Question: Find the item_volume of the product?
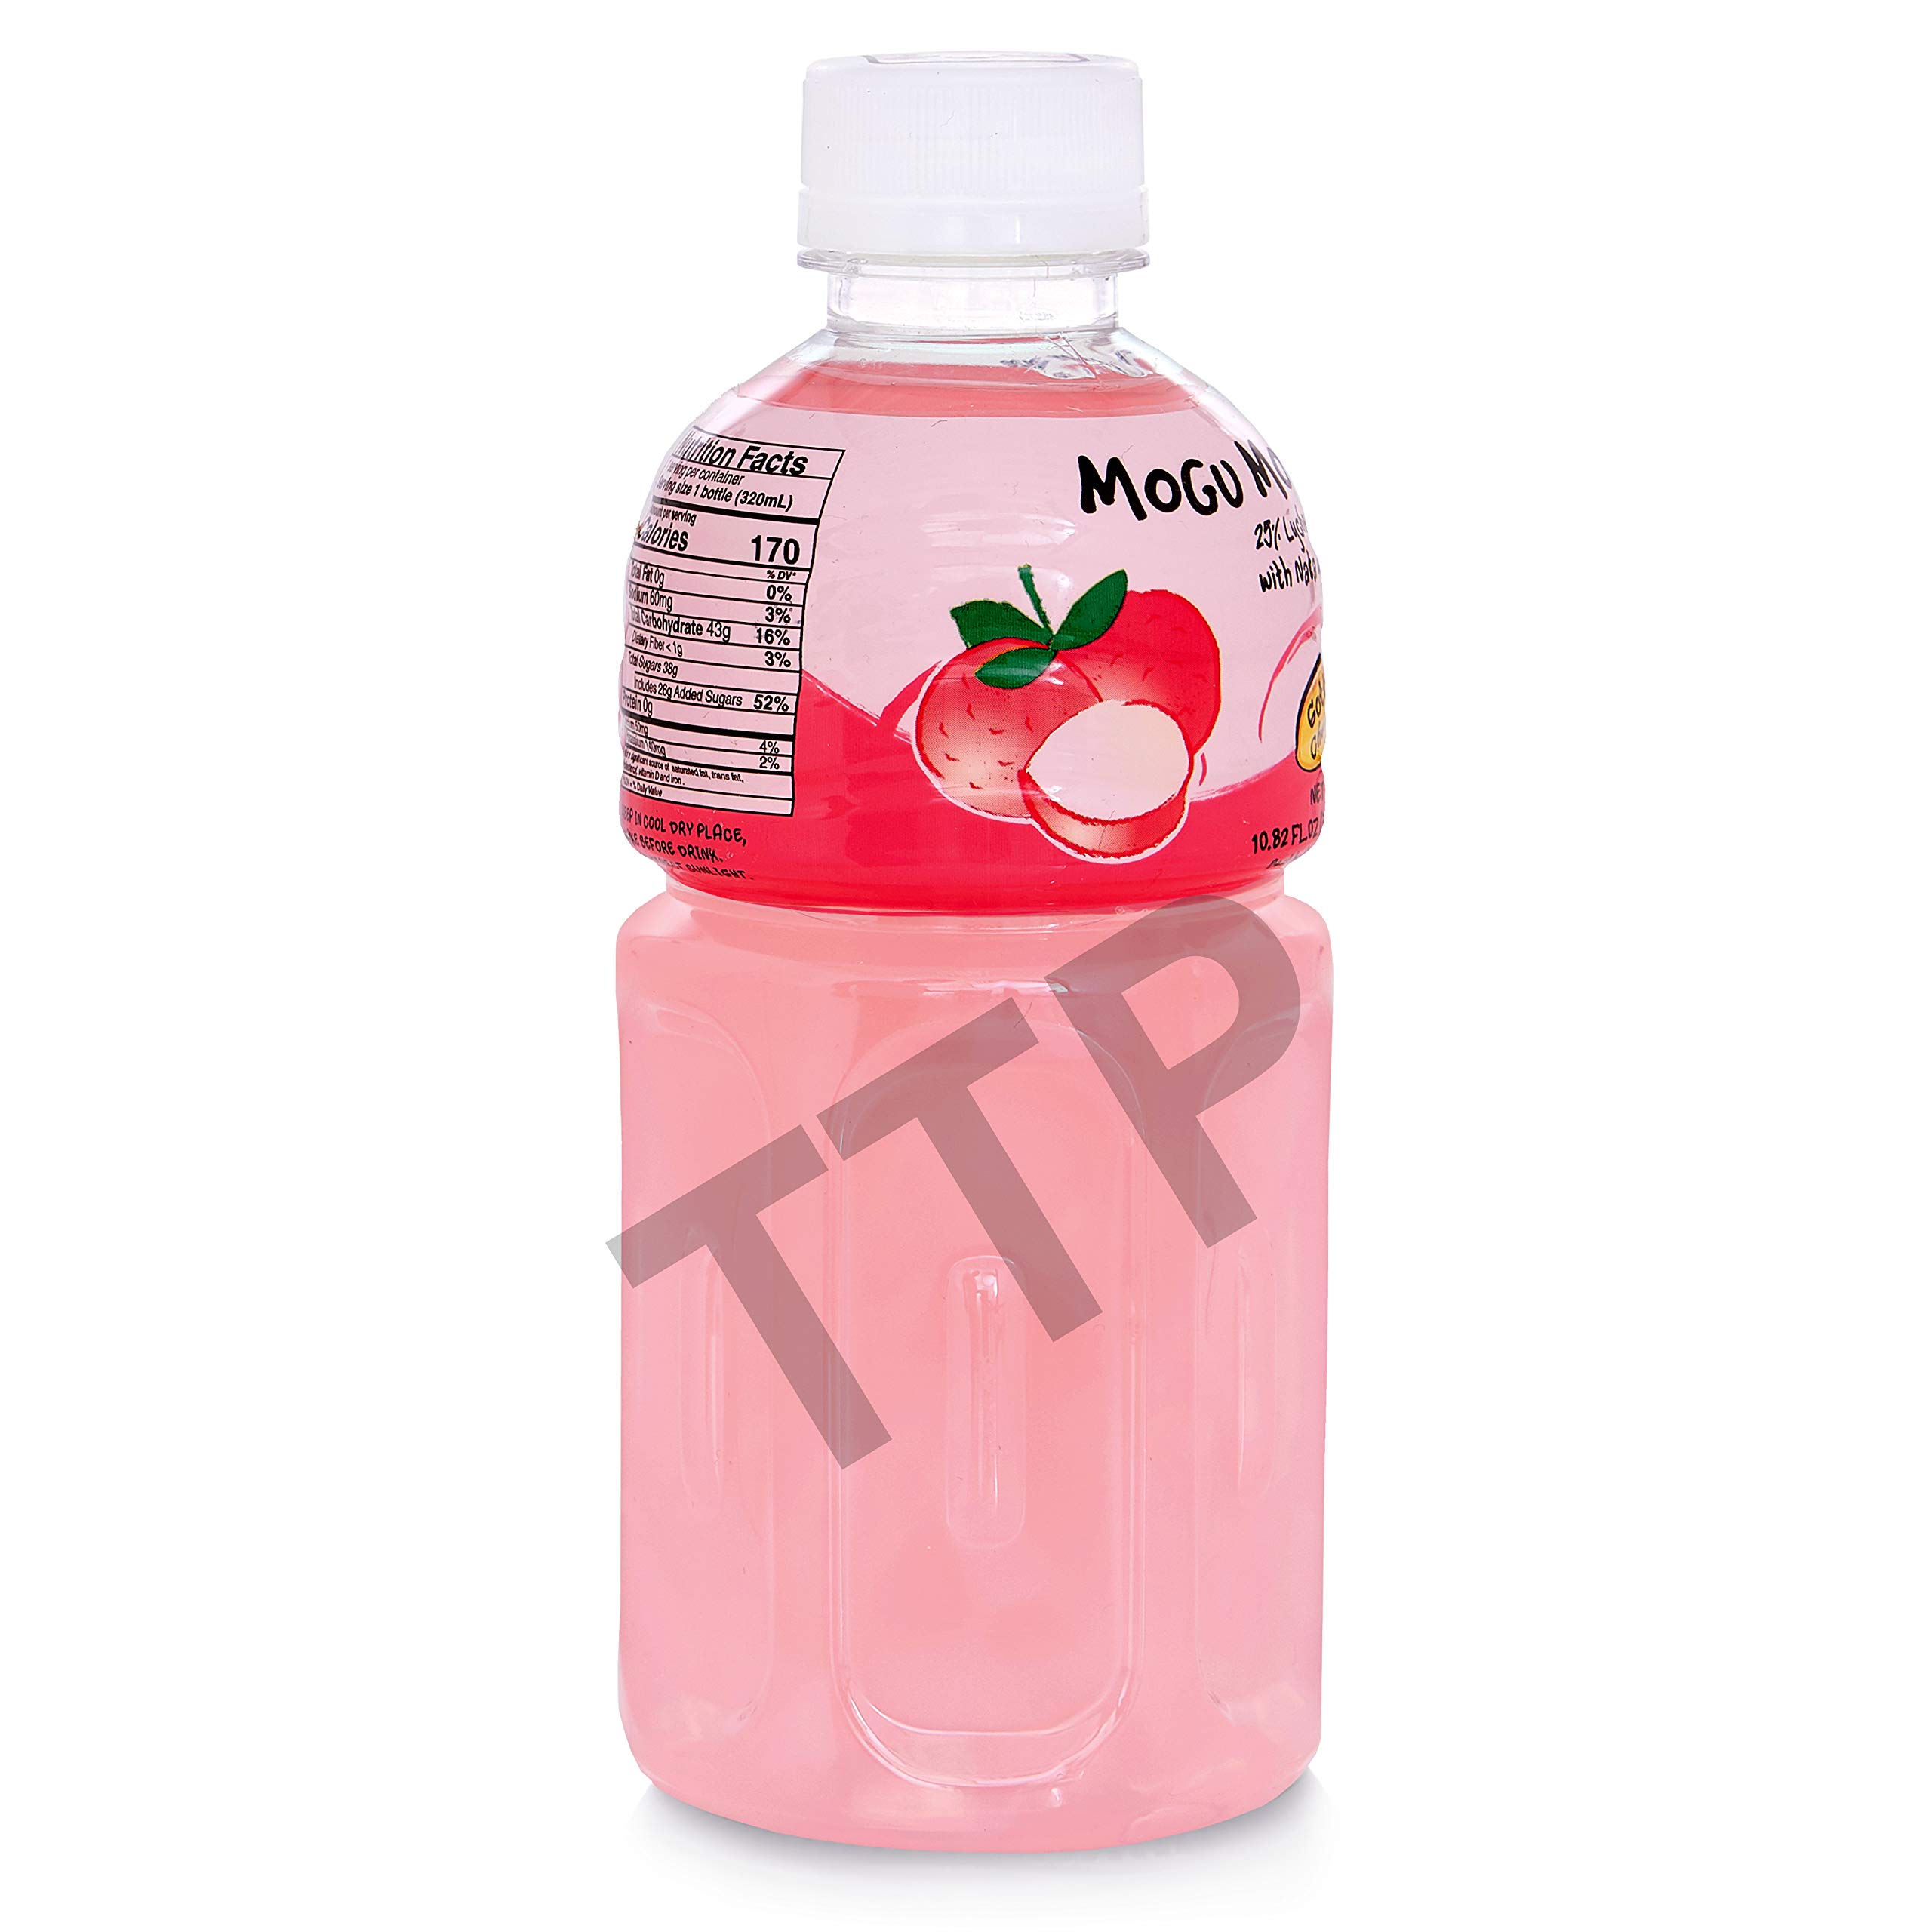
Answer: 10.82 fluid ounce